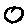
Label: 0